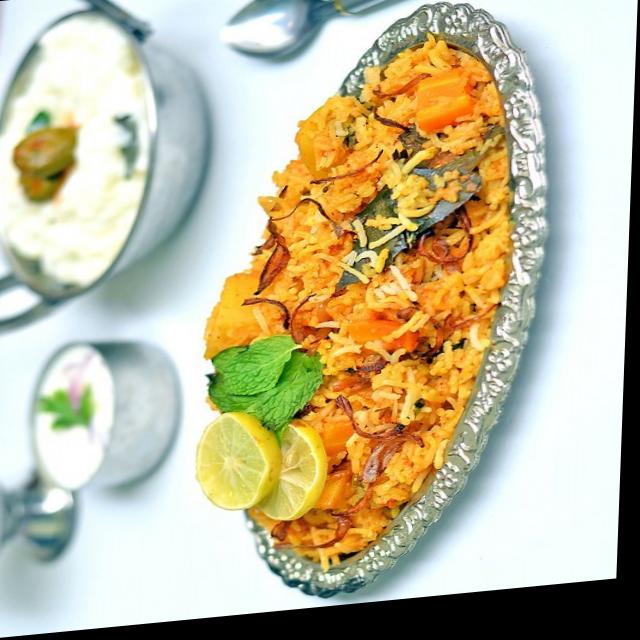
Dish: biryani